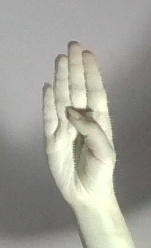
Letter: kaaf